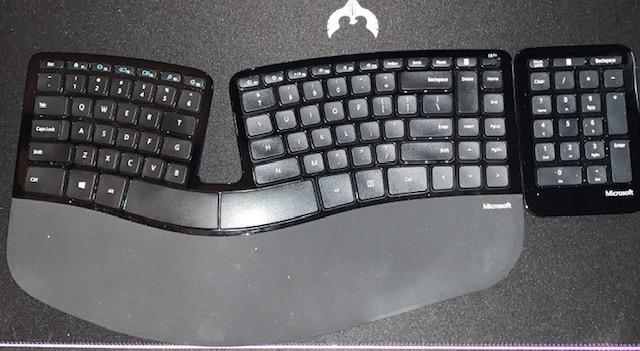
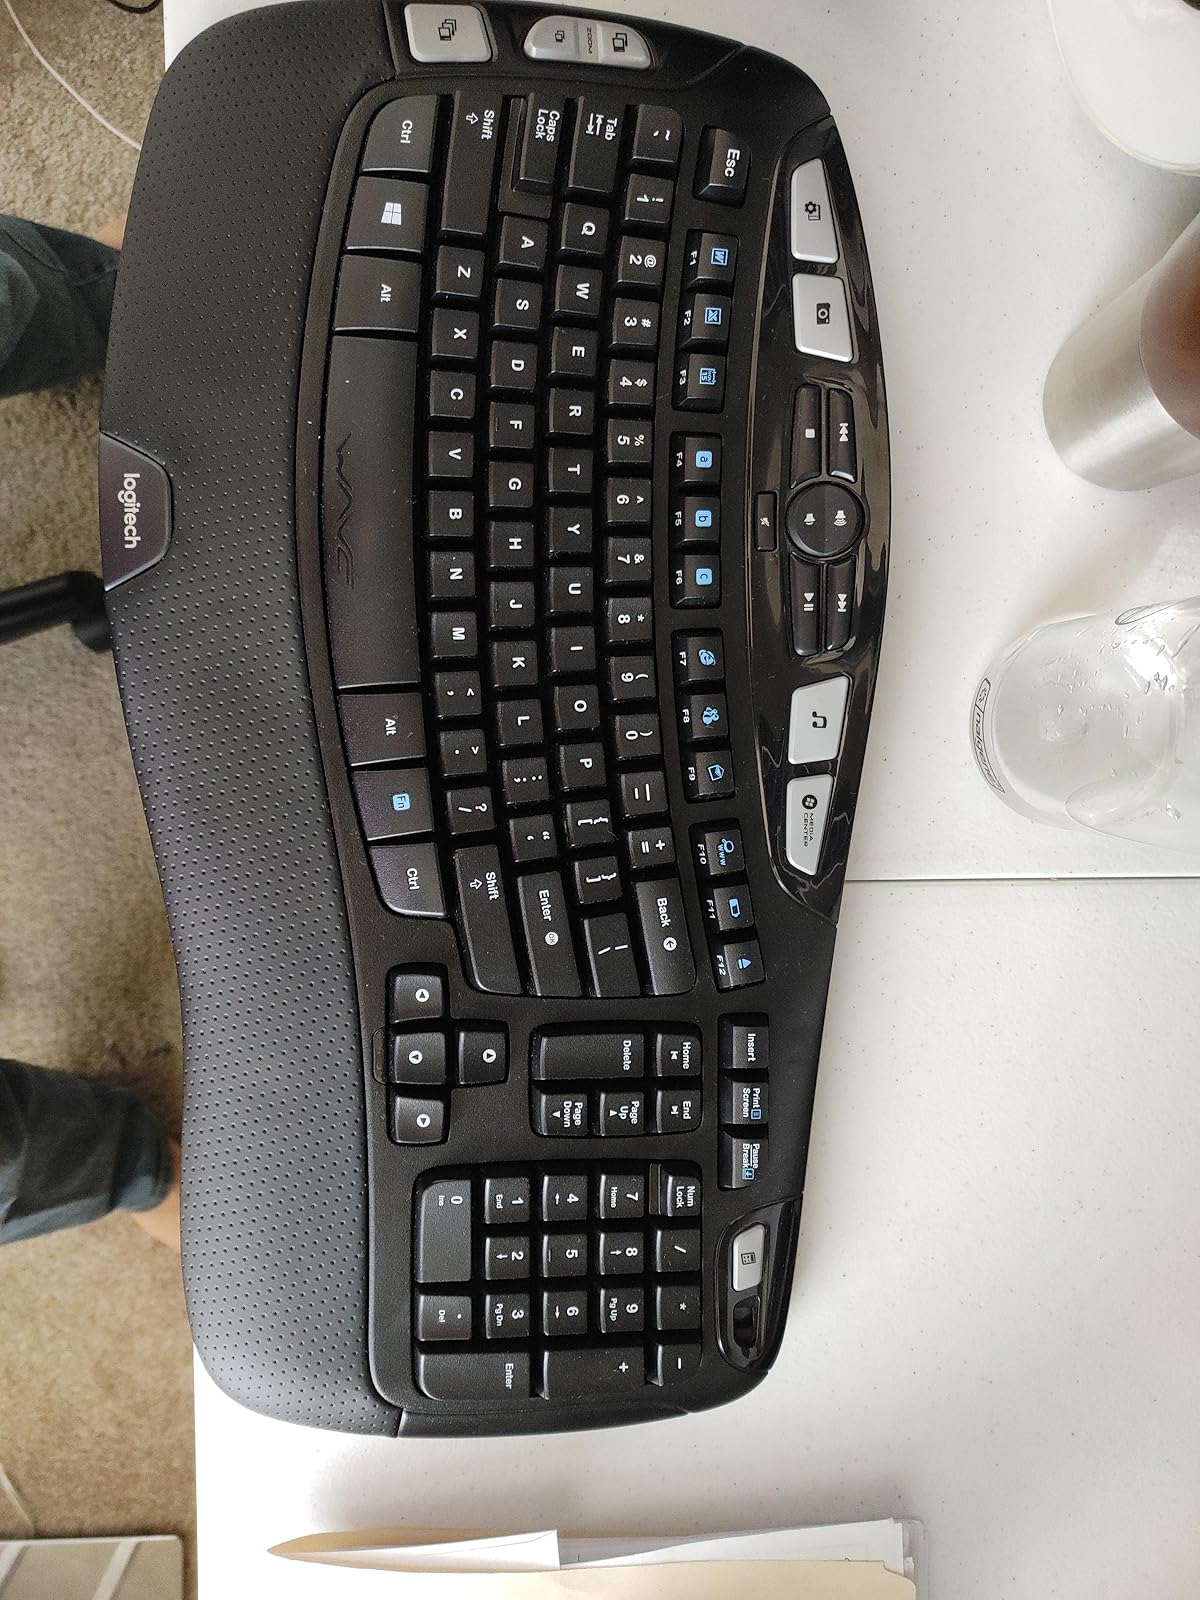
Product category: keyboard
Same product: no